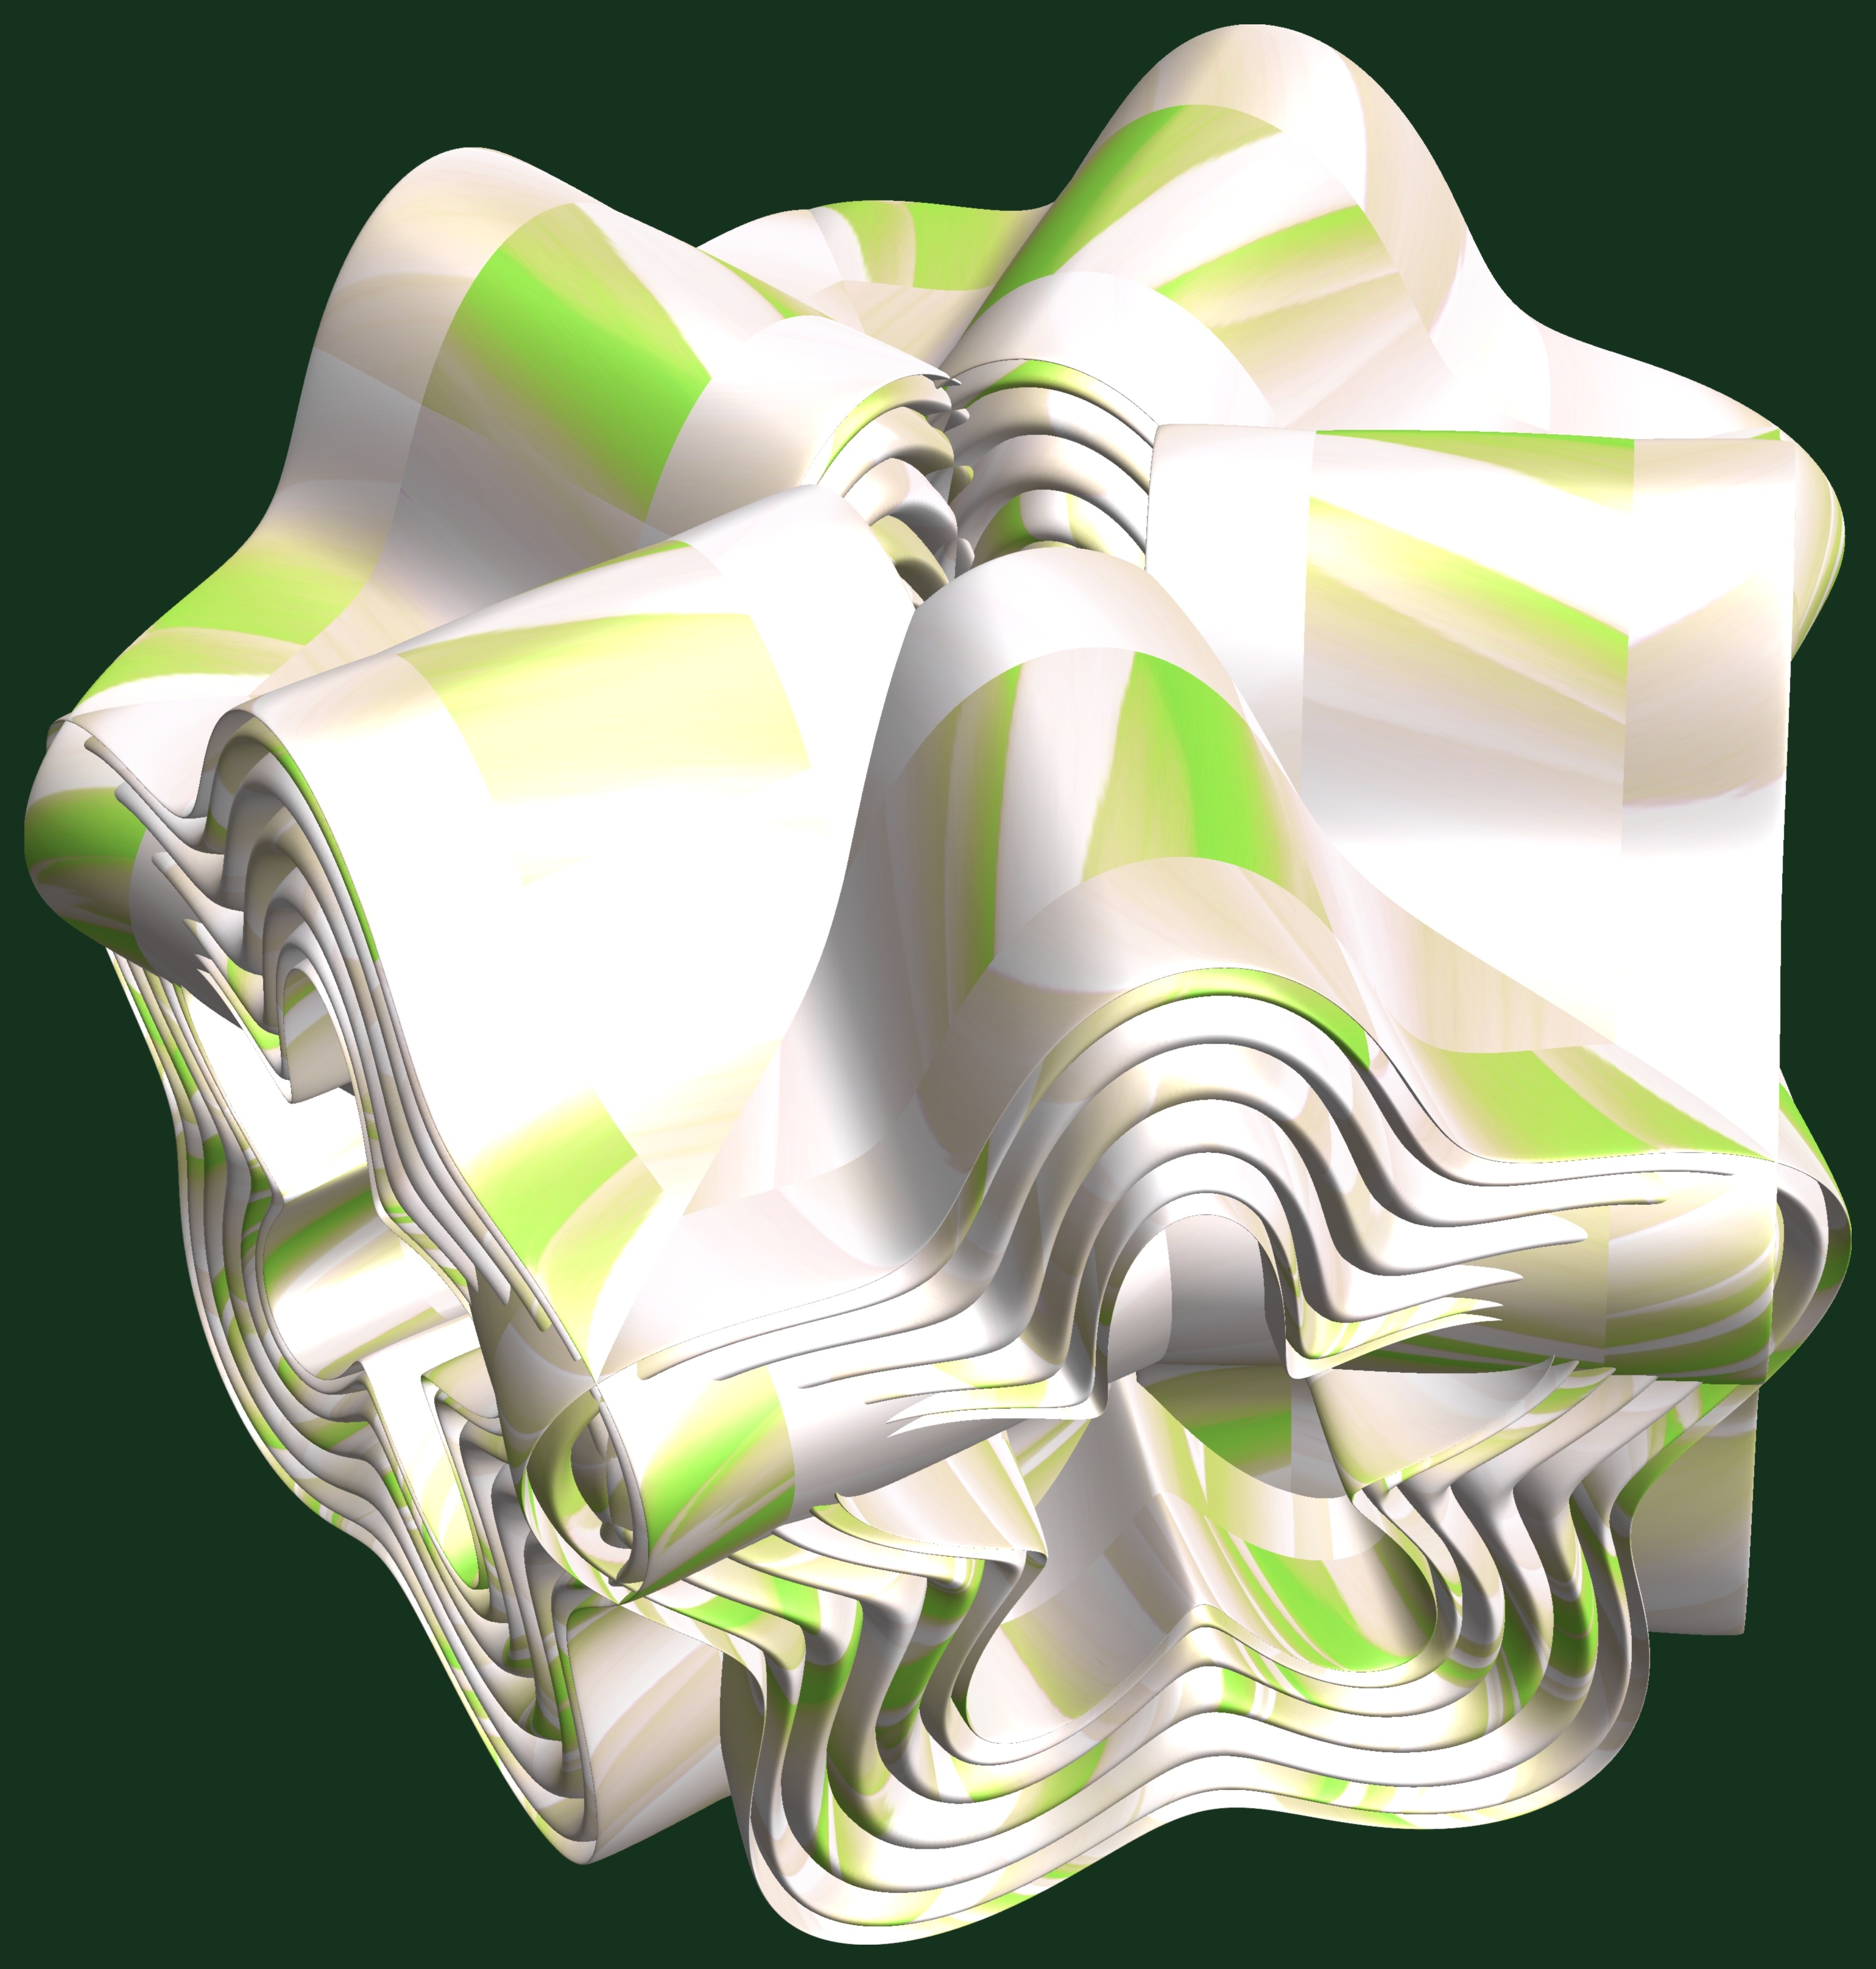
structure, texture, flower, petal, pattern, green, lighting, font, cool image, illustration, design, symmetry, 3d, graphic, torus, mathematica, cg, parametricplot3d, code, program, algorithm, abstruct, mapping